Javier María Pascual Ibañez

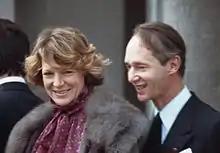
Carlos Hugo and his wife, 1978

Pascual's dismissal came as a heavy blow for the Carlohuguistas; under his guidance "El Pensamiento Navarro" was "instrumental for a new Carlist evolution" and together with a few minor periodicals constituted a propaganda branch of the Progressists. The faction immediately launched a counter-strike; they attempted to remove the Traditionalists from the Editorial Navarra board, orchestrated a wave of protest letters and engineered a boycott of the newspaper; the campaign climaxed in a bombing attempt. All that proved fruitless and "El Pensamiento Navarro" was re-claimed by the Traditionalists, their last and ephemeral victory in the struggle to control the party. At that time the Carlist structures were already firmly dominated by the Carlohuguistas.